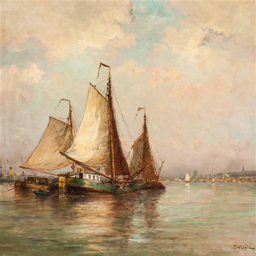
moored ships with a view of the central station